Aranc

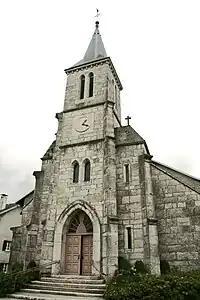
The Church

This hamlet is located in the extreme east of the Aranc Valley not far from the Avocat chain. The houses of Salagnat border the highway in the direction of Hauteville-Lompnes. A stream rises in the hamlet before flowing into the Jarine.